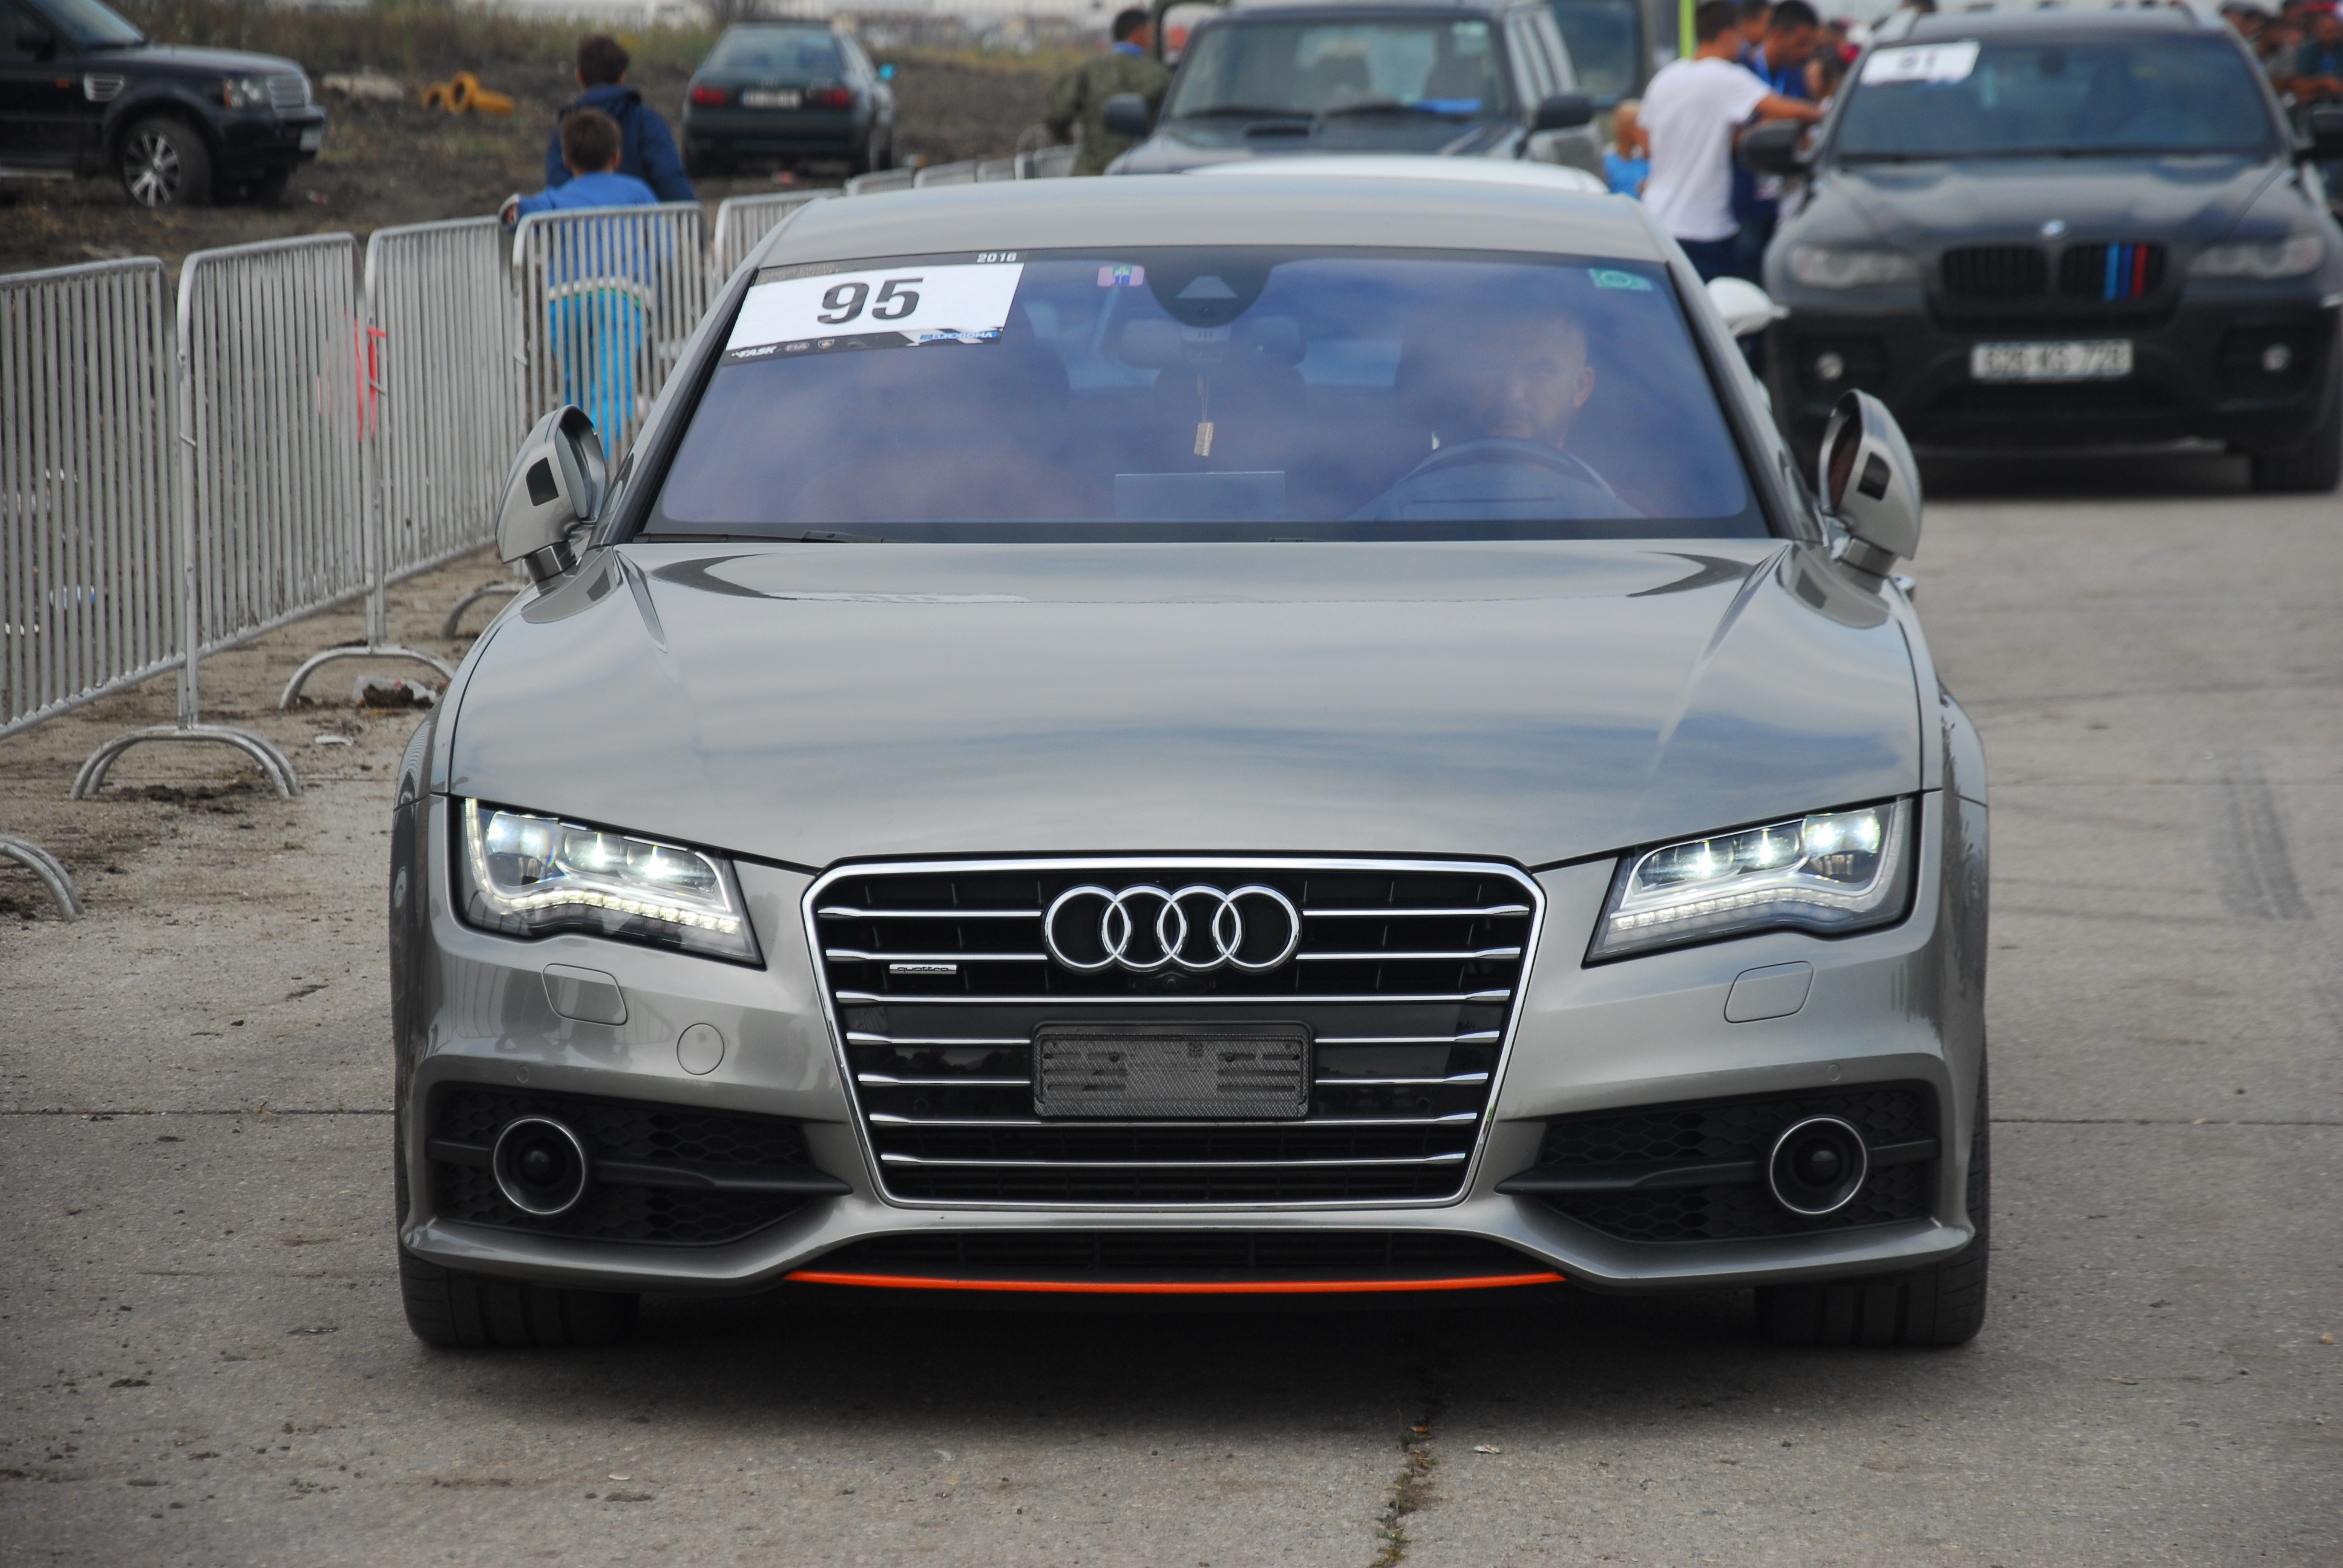
light, technology, road, white, sport, car, wheel, automobile, transportation, transport, sign, internet, model, red, vehicle, symbol, gear, drive, metal, communication, auto, industry, business, headlight, black, speed, pink, modern, tire, grille, automotive, sports car, button, bumper, race, project, power, chrome, luxury, design, silver, engine, racing, motor, sedan, original, 3d, audi, side, coupe, icon, fast, shiny, glossy, metallic, prototype, luxury cars, concept car, pushbutton, land vehicle, audi a5, automobile make, automotive exterior, automotive design, luxury vehicle, vehicle registration plate, family car, executive car, audi a7, audi s8